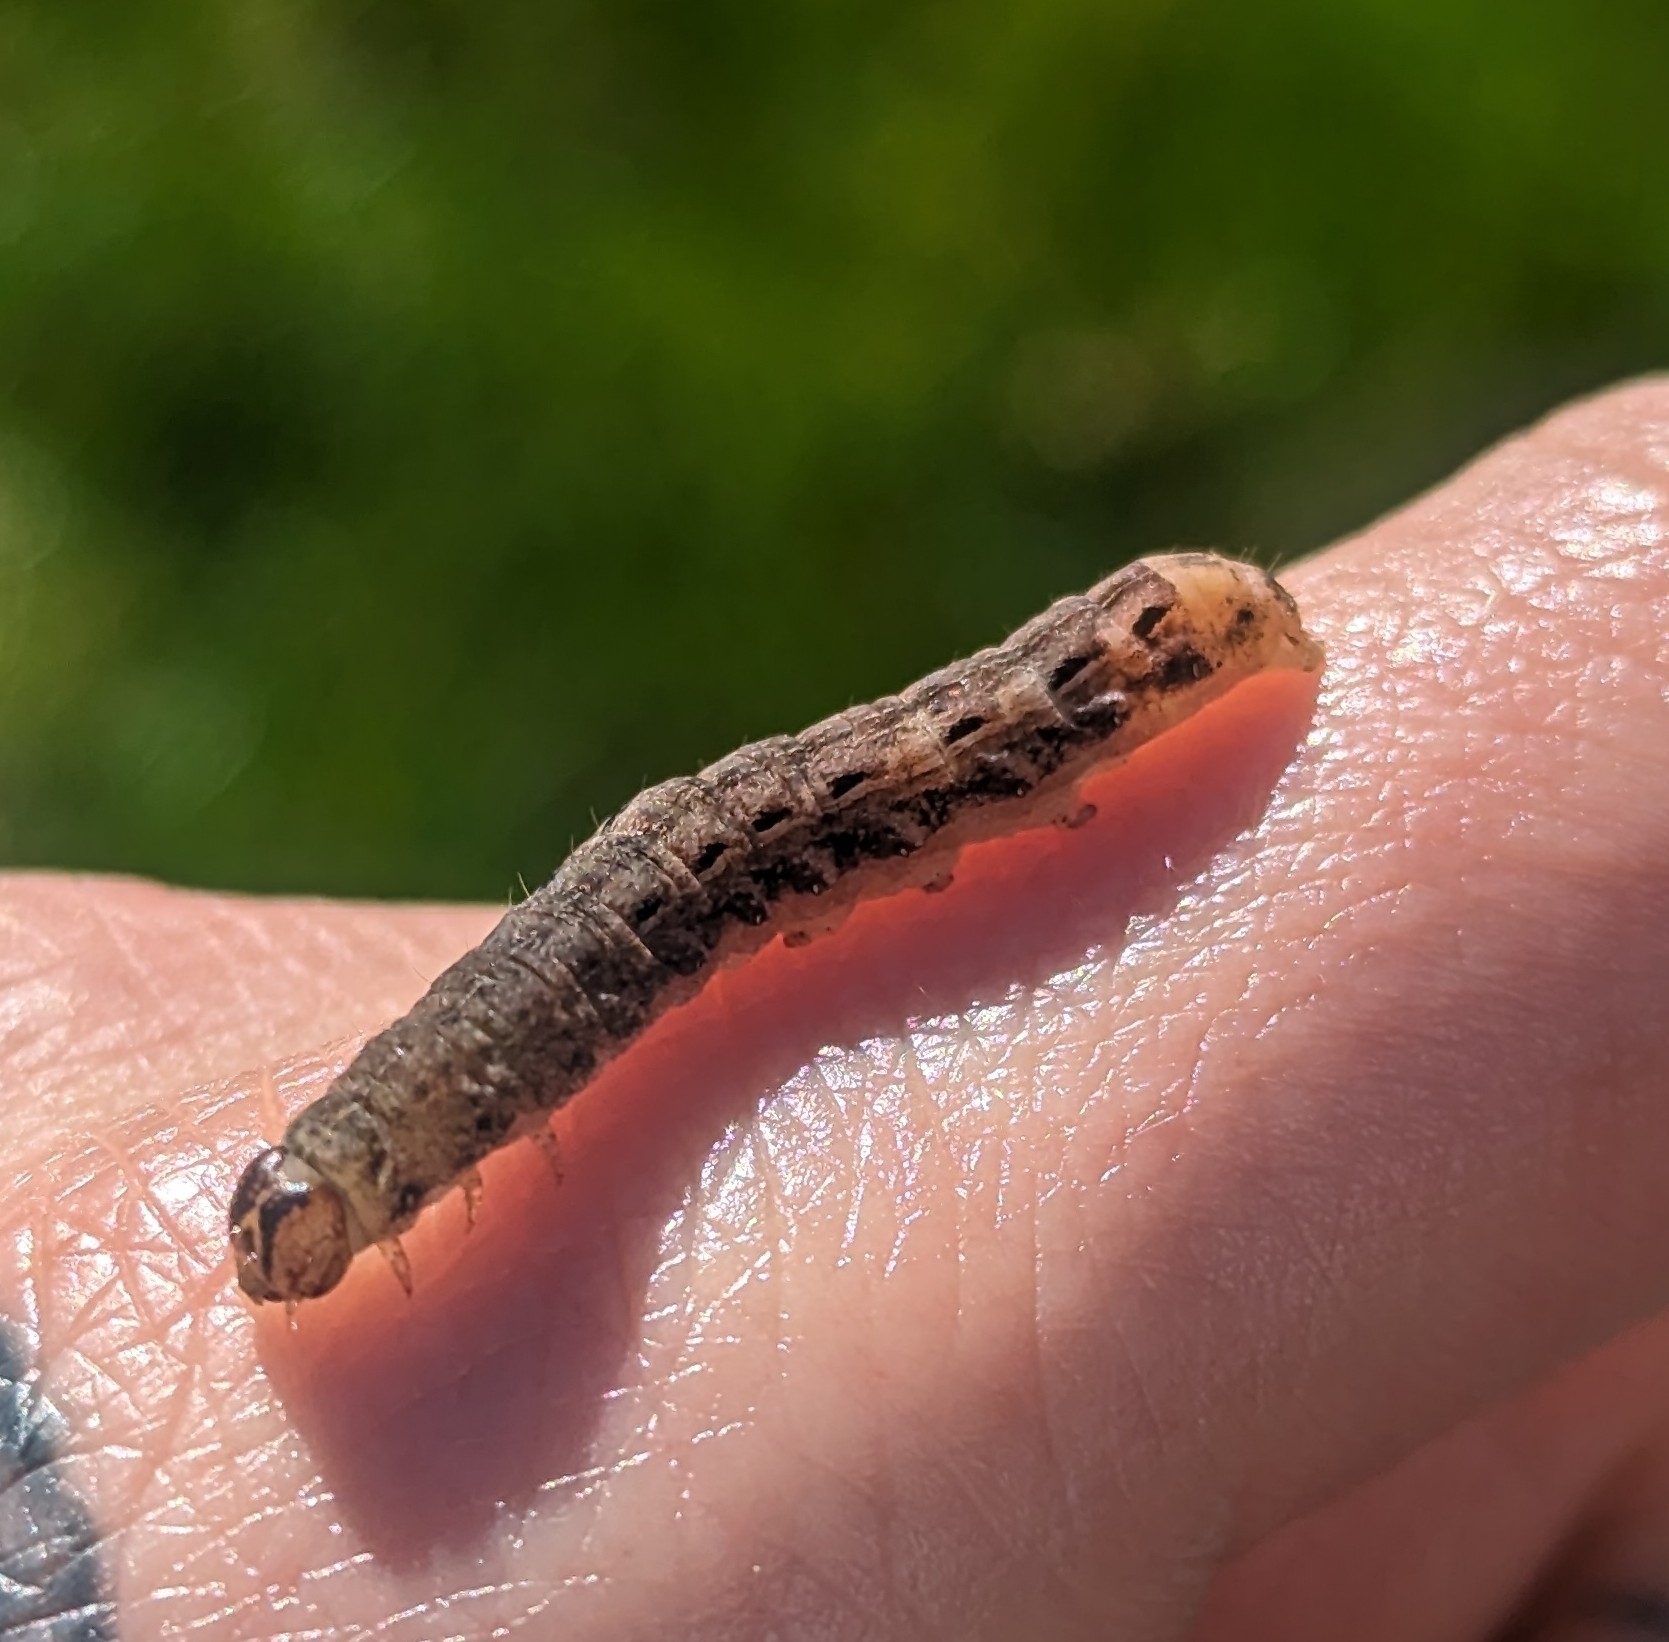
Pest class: cutworms